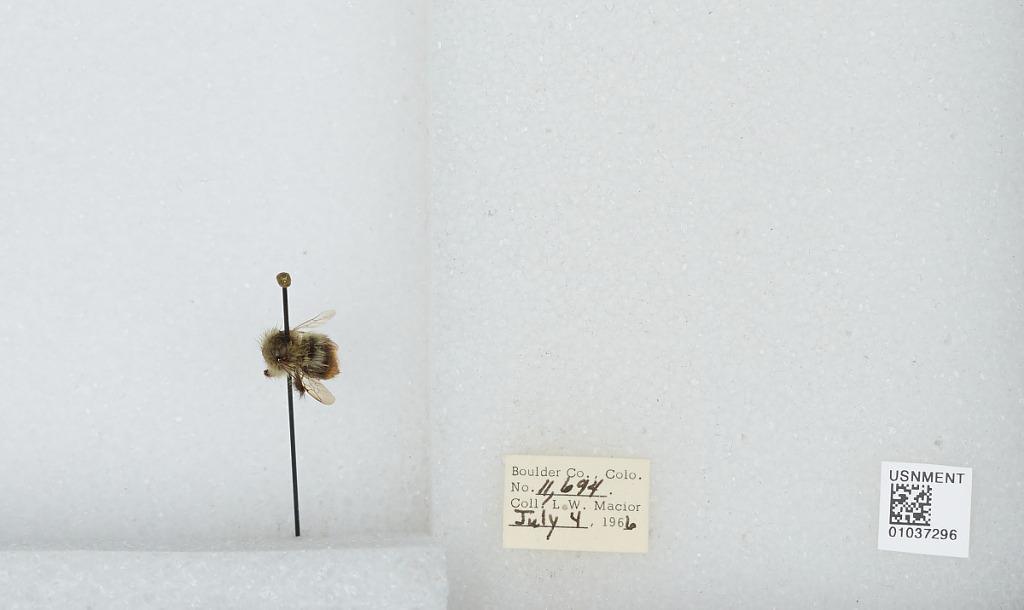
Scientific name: Bombus (Pyrobombus) mixtus Cresson
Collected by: L. Macior
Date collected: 1966-7-4
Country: United States
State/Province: Colorado
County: Boulder
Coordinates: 40.015, -105.27